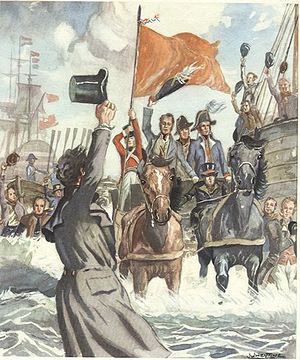
Nederlandenes historie / Kongeriget / Status-quo-tiden
Vilhelm 1. ankomst til Scheveningen den 30 november 1813 malet af Johan Willem Heyting (1915–1995).
Nederlandenes historie omfatter overvejende de nordvestlige dele af det europæiske fastland men tillige oversøiske områder, som kom under dette områdes herredømme.